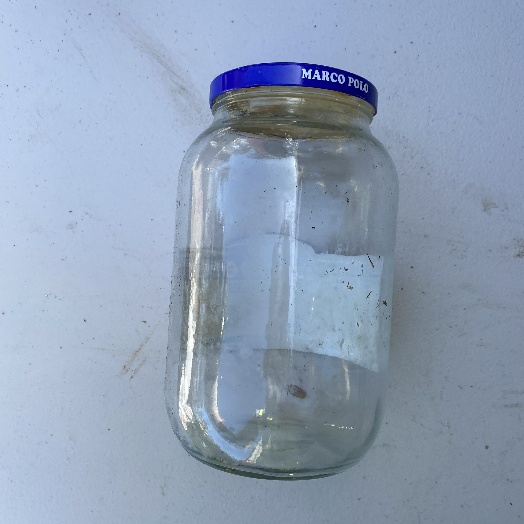
Label: Glass